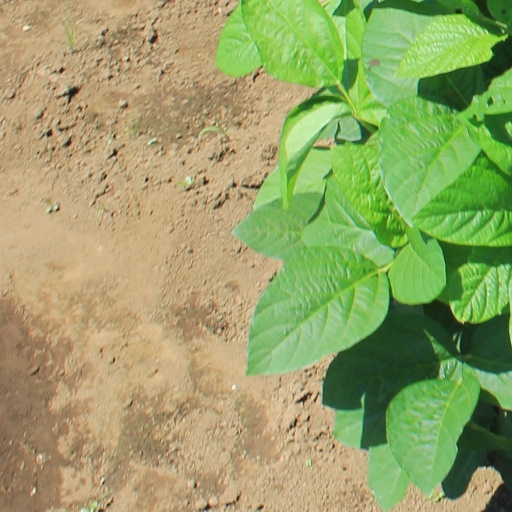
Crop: soybean